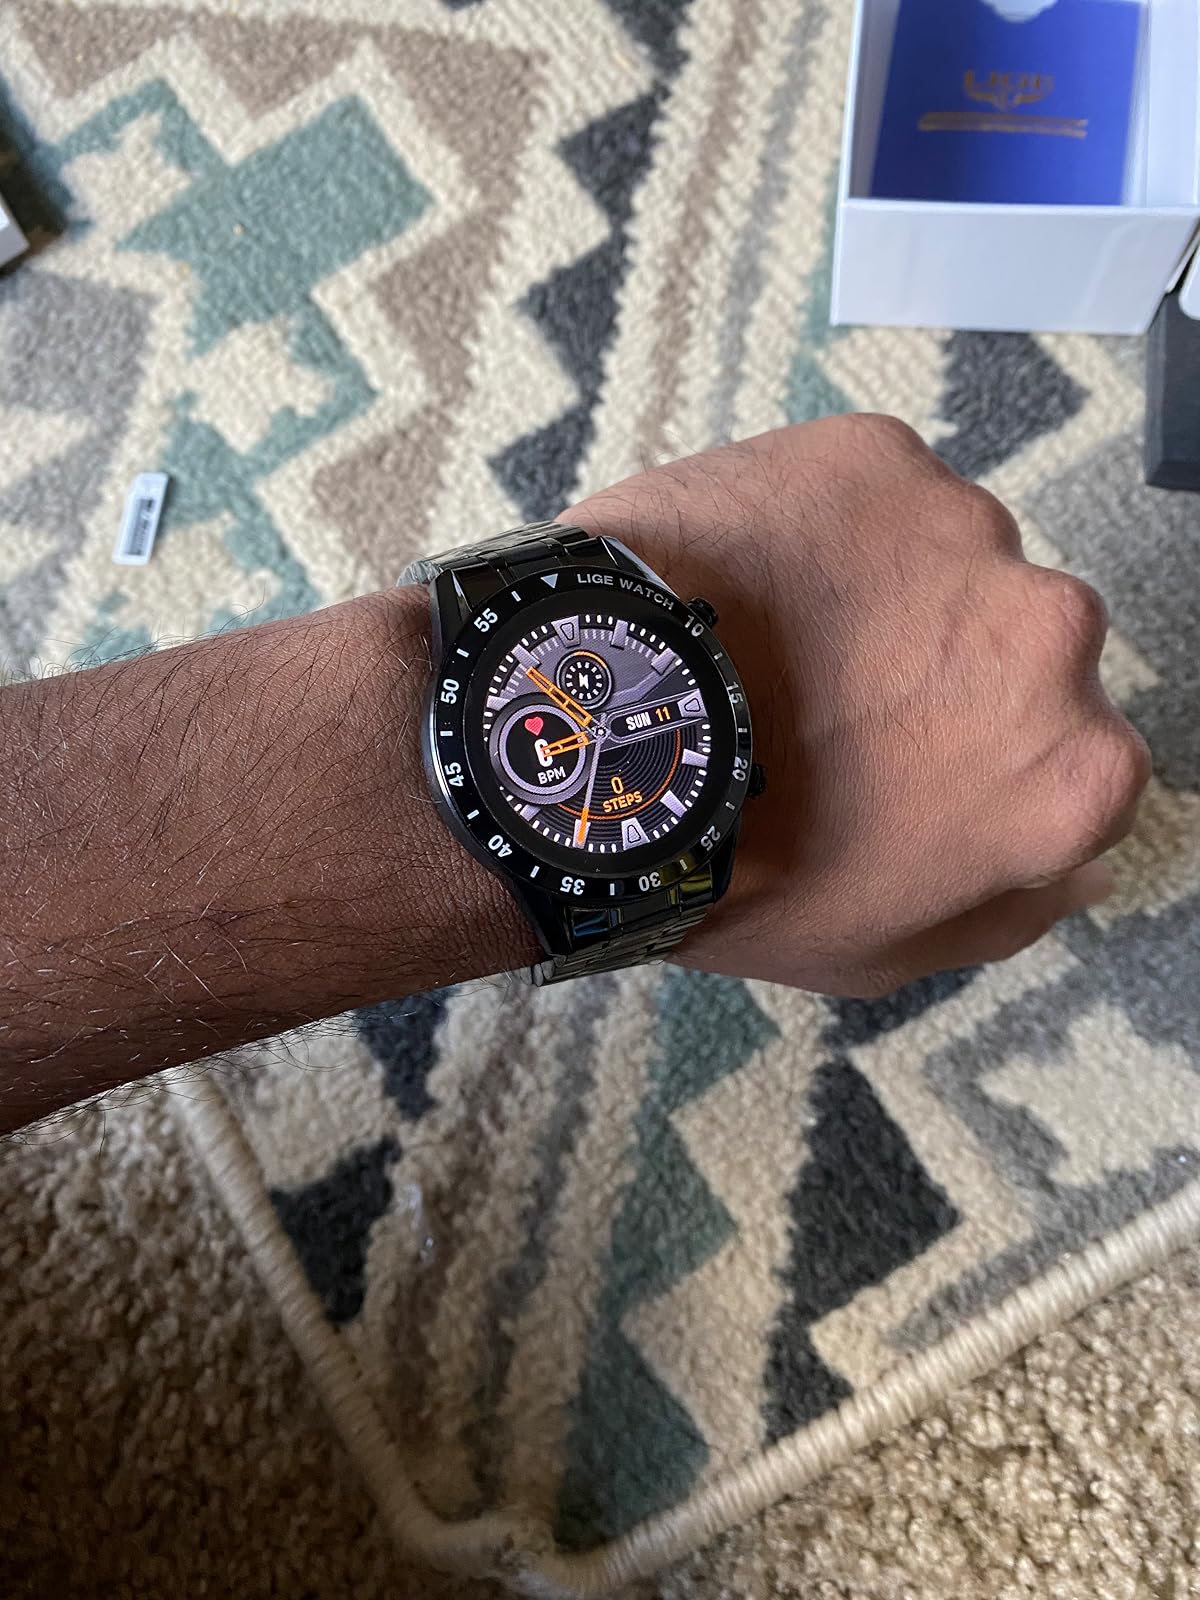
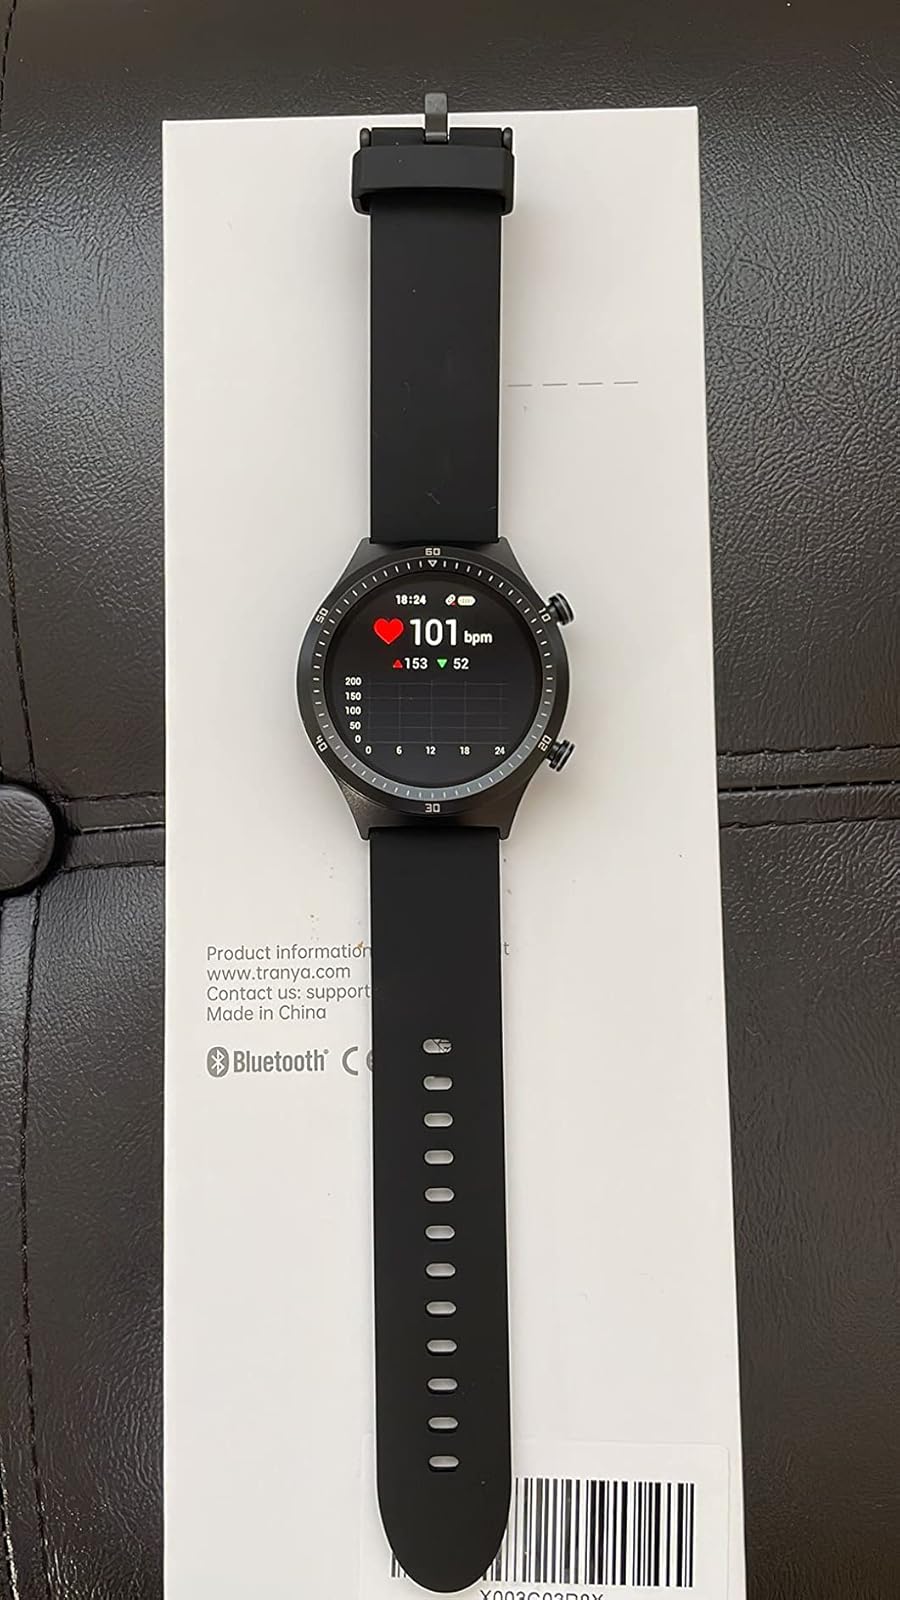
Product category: smartwatch
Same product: no